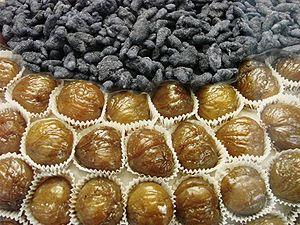
Marrons glacés Español: Marrons glacés
Le marron glacé est une confiserie composée d'un marron confit dans un sirop de sucre et glacé au sucre glace.
Cet article présente une liste des spécialités régionales françaises de confiserie et de chocolaterie classées par région et département.